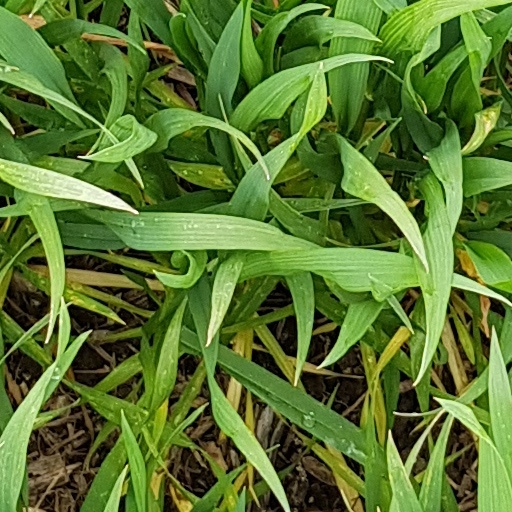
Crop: wheat